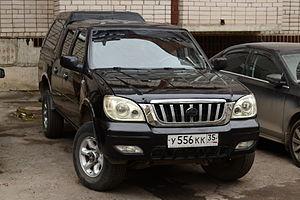
Changfeng Motors est un constructeur automobile chinois appartenant à GAC Group mais qui était à l'origine une marque de l'armée populaire de libération. Sa production se résume majoritairement à des SUV et 4x4, vendus la plupart du temps en Chine.